Financial literacy

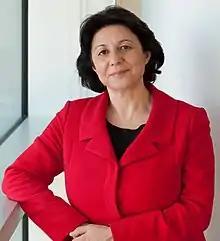
A picture of Dr. Annamaria Lusardi of the George Washington University in 2013.

Financial literacy in personal financial planning can be defined as objectively measured financial literacy or as subjectively measured financial literacy.